Biberacher Schützenfest

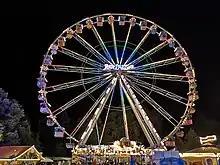
Ferris wheel on the fair ground of the Biberacher Schützenfest

The fairground on the Gigelberg hill offers various rides for children and adults as well as booths with games and a broad variation of (local) food.